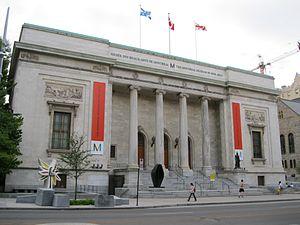
Musée des beaux-arts de Montréal